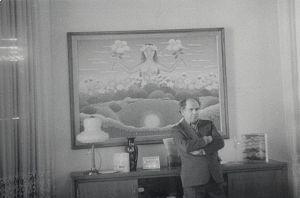
Ivan Rabuzin est un artiste naïf croate depuis 1946.